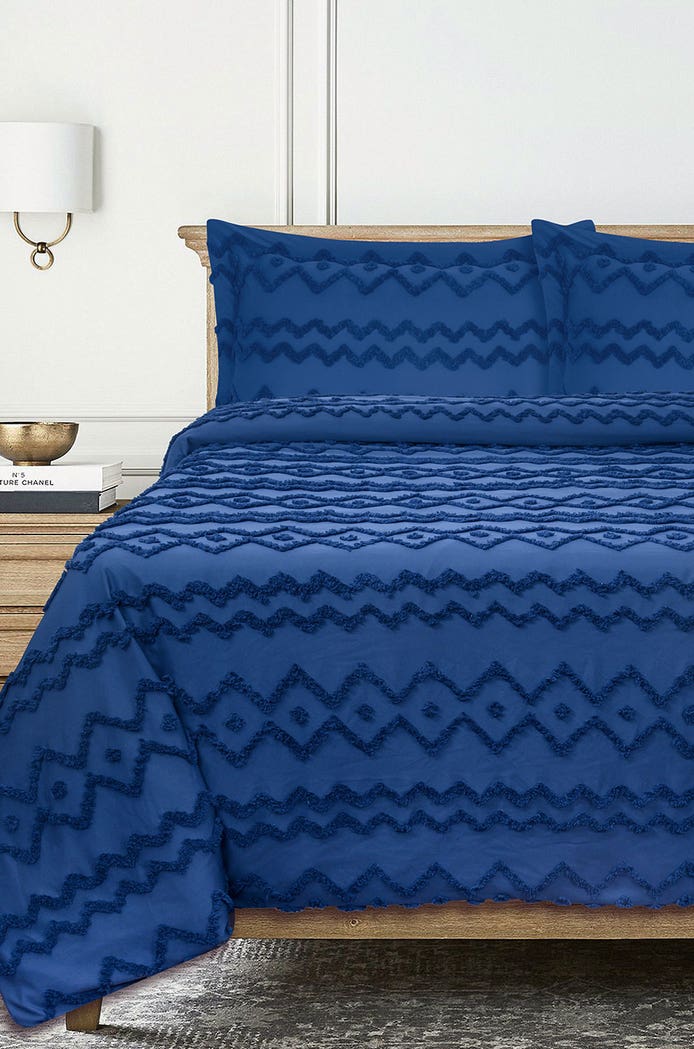
blue multi chevron quilted du